Raëlism

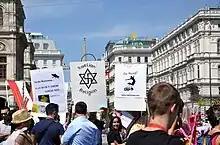
A group of Raëlians protesting for gay rights in Vienna, Austria

The International Raëlian Movement has established various projects through which to promote its ideology.